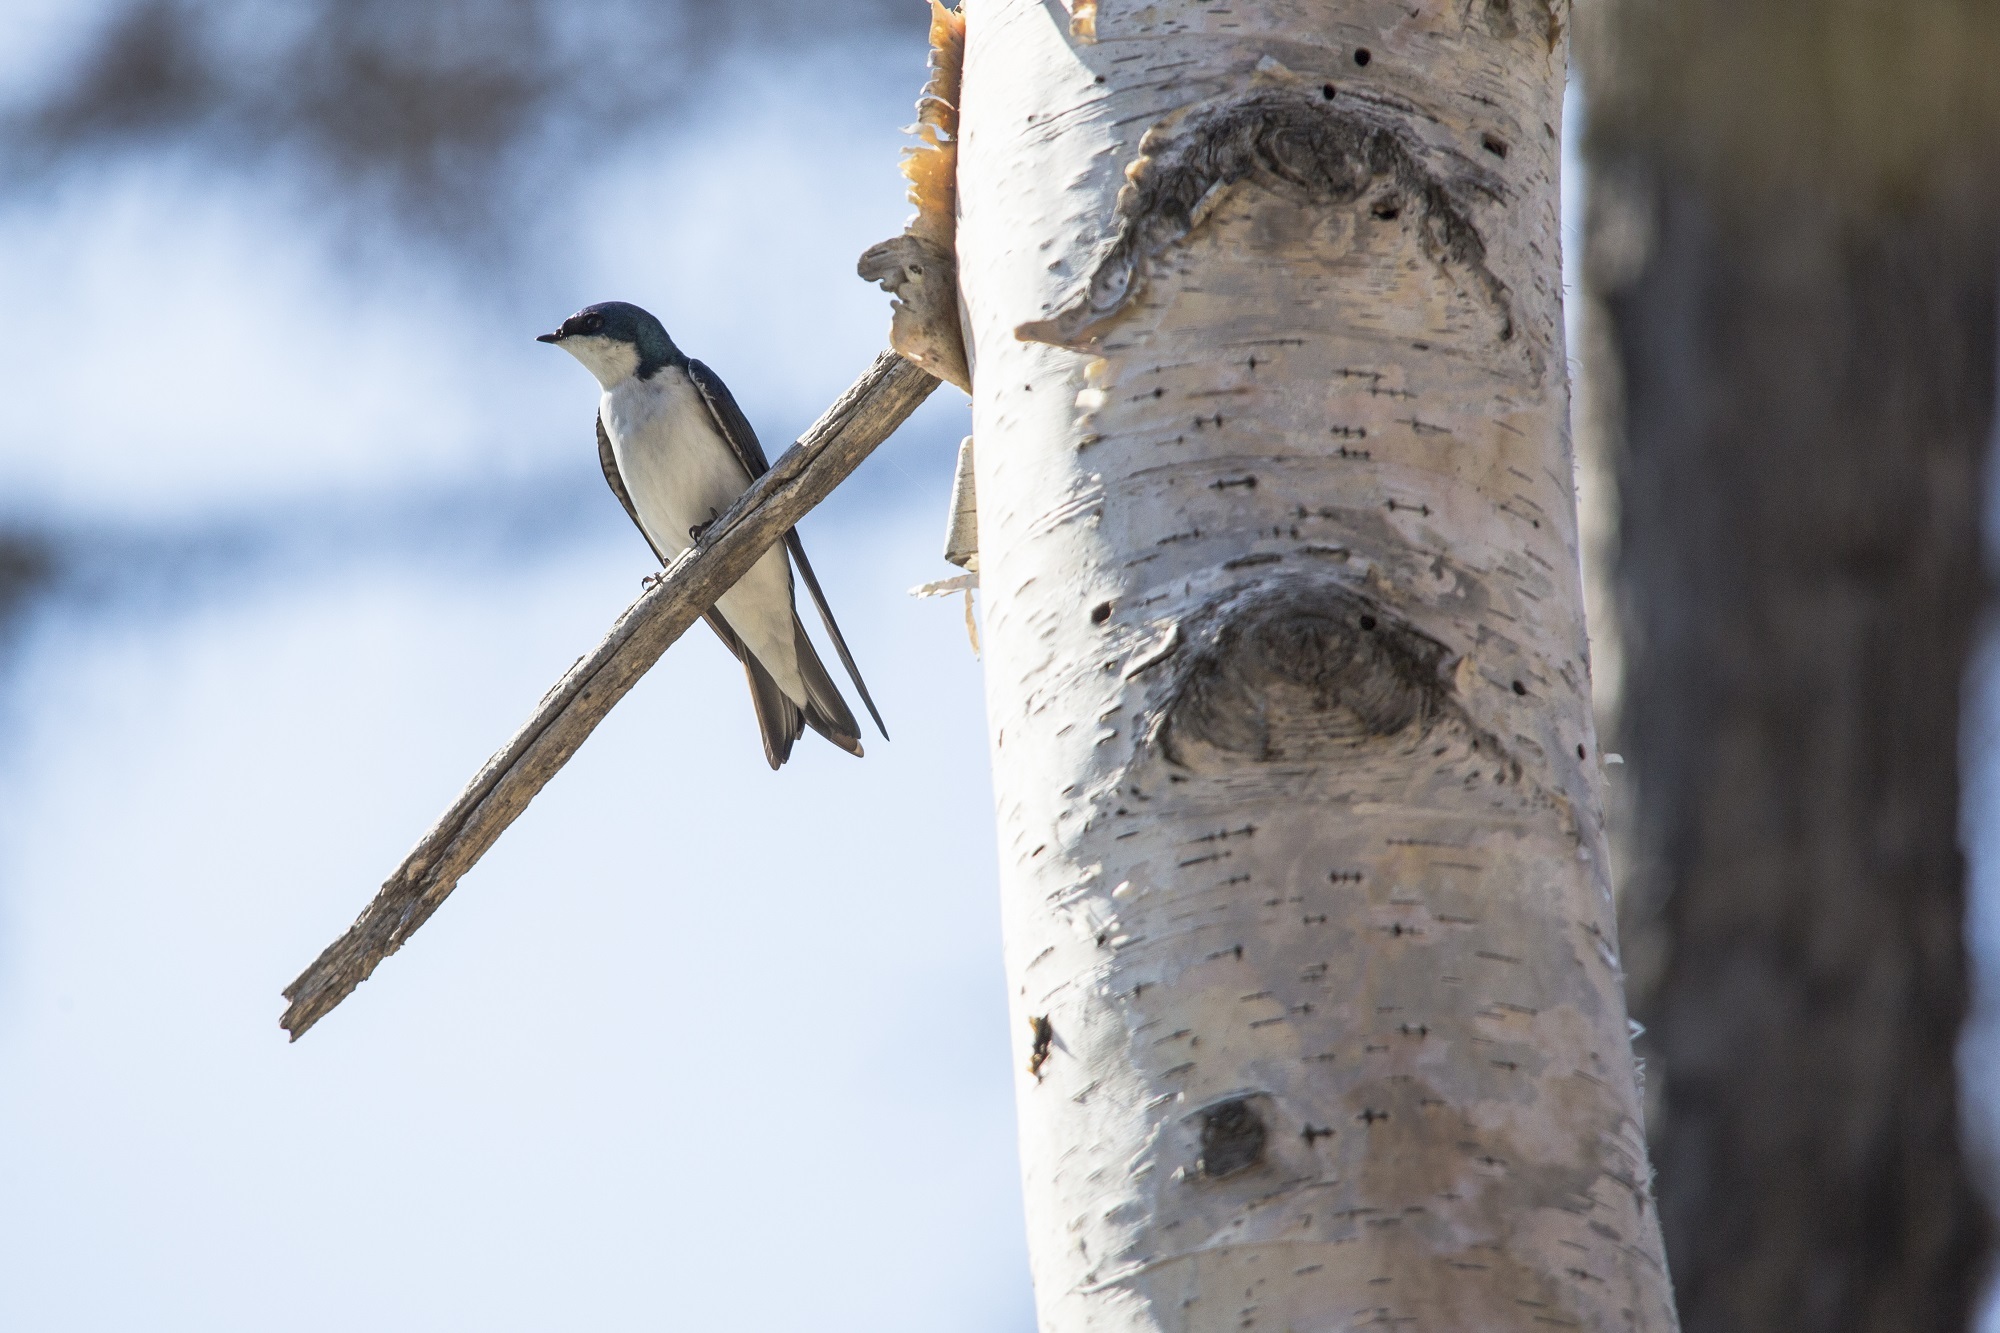
tree, nature, branch, winter, bird, wing, looking, wildlife, beak, sitting, fauna, twig, vertebrate, tree swallow, perching bird